Aron Skrobek

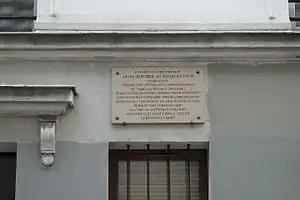
Commemorative plaque in Paris, Rue des Trois-Frères n° 4

Aron Skrobek (14 January 1889 – 21 July 1943) was a trade unionist and journalist, a member of the Jewish Labour Bund and the Communist Party of Poland, a pre-war political prisoner of the Bereza Kartuska Prison after he fled to France from the political repression in Poland he wrote of Pilsudski regime using the pen name David Kutner.